Jill Esposito

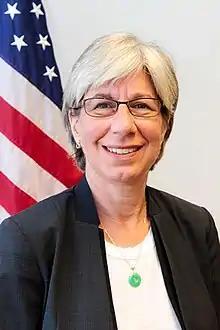
Jill M. Esposito

Jill Esposito is an American diplomat who was Chargé d’Affaires of the U.S. Embassy in Iceland from 2017 to 2019. Esposito had previously served as “Consul General at the U.S. Embassy in Baghdad, with responsibility for coordinating consular affairs throughout the three U.S. Posts operating in Iraq.”